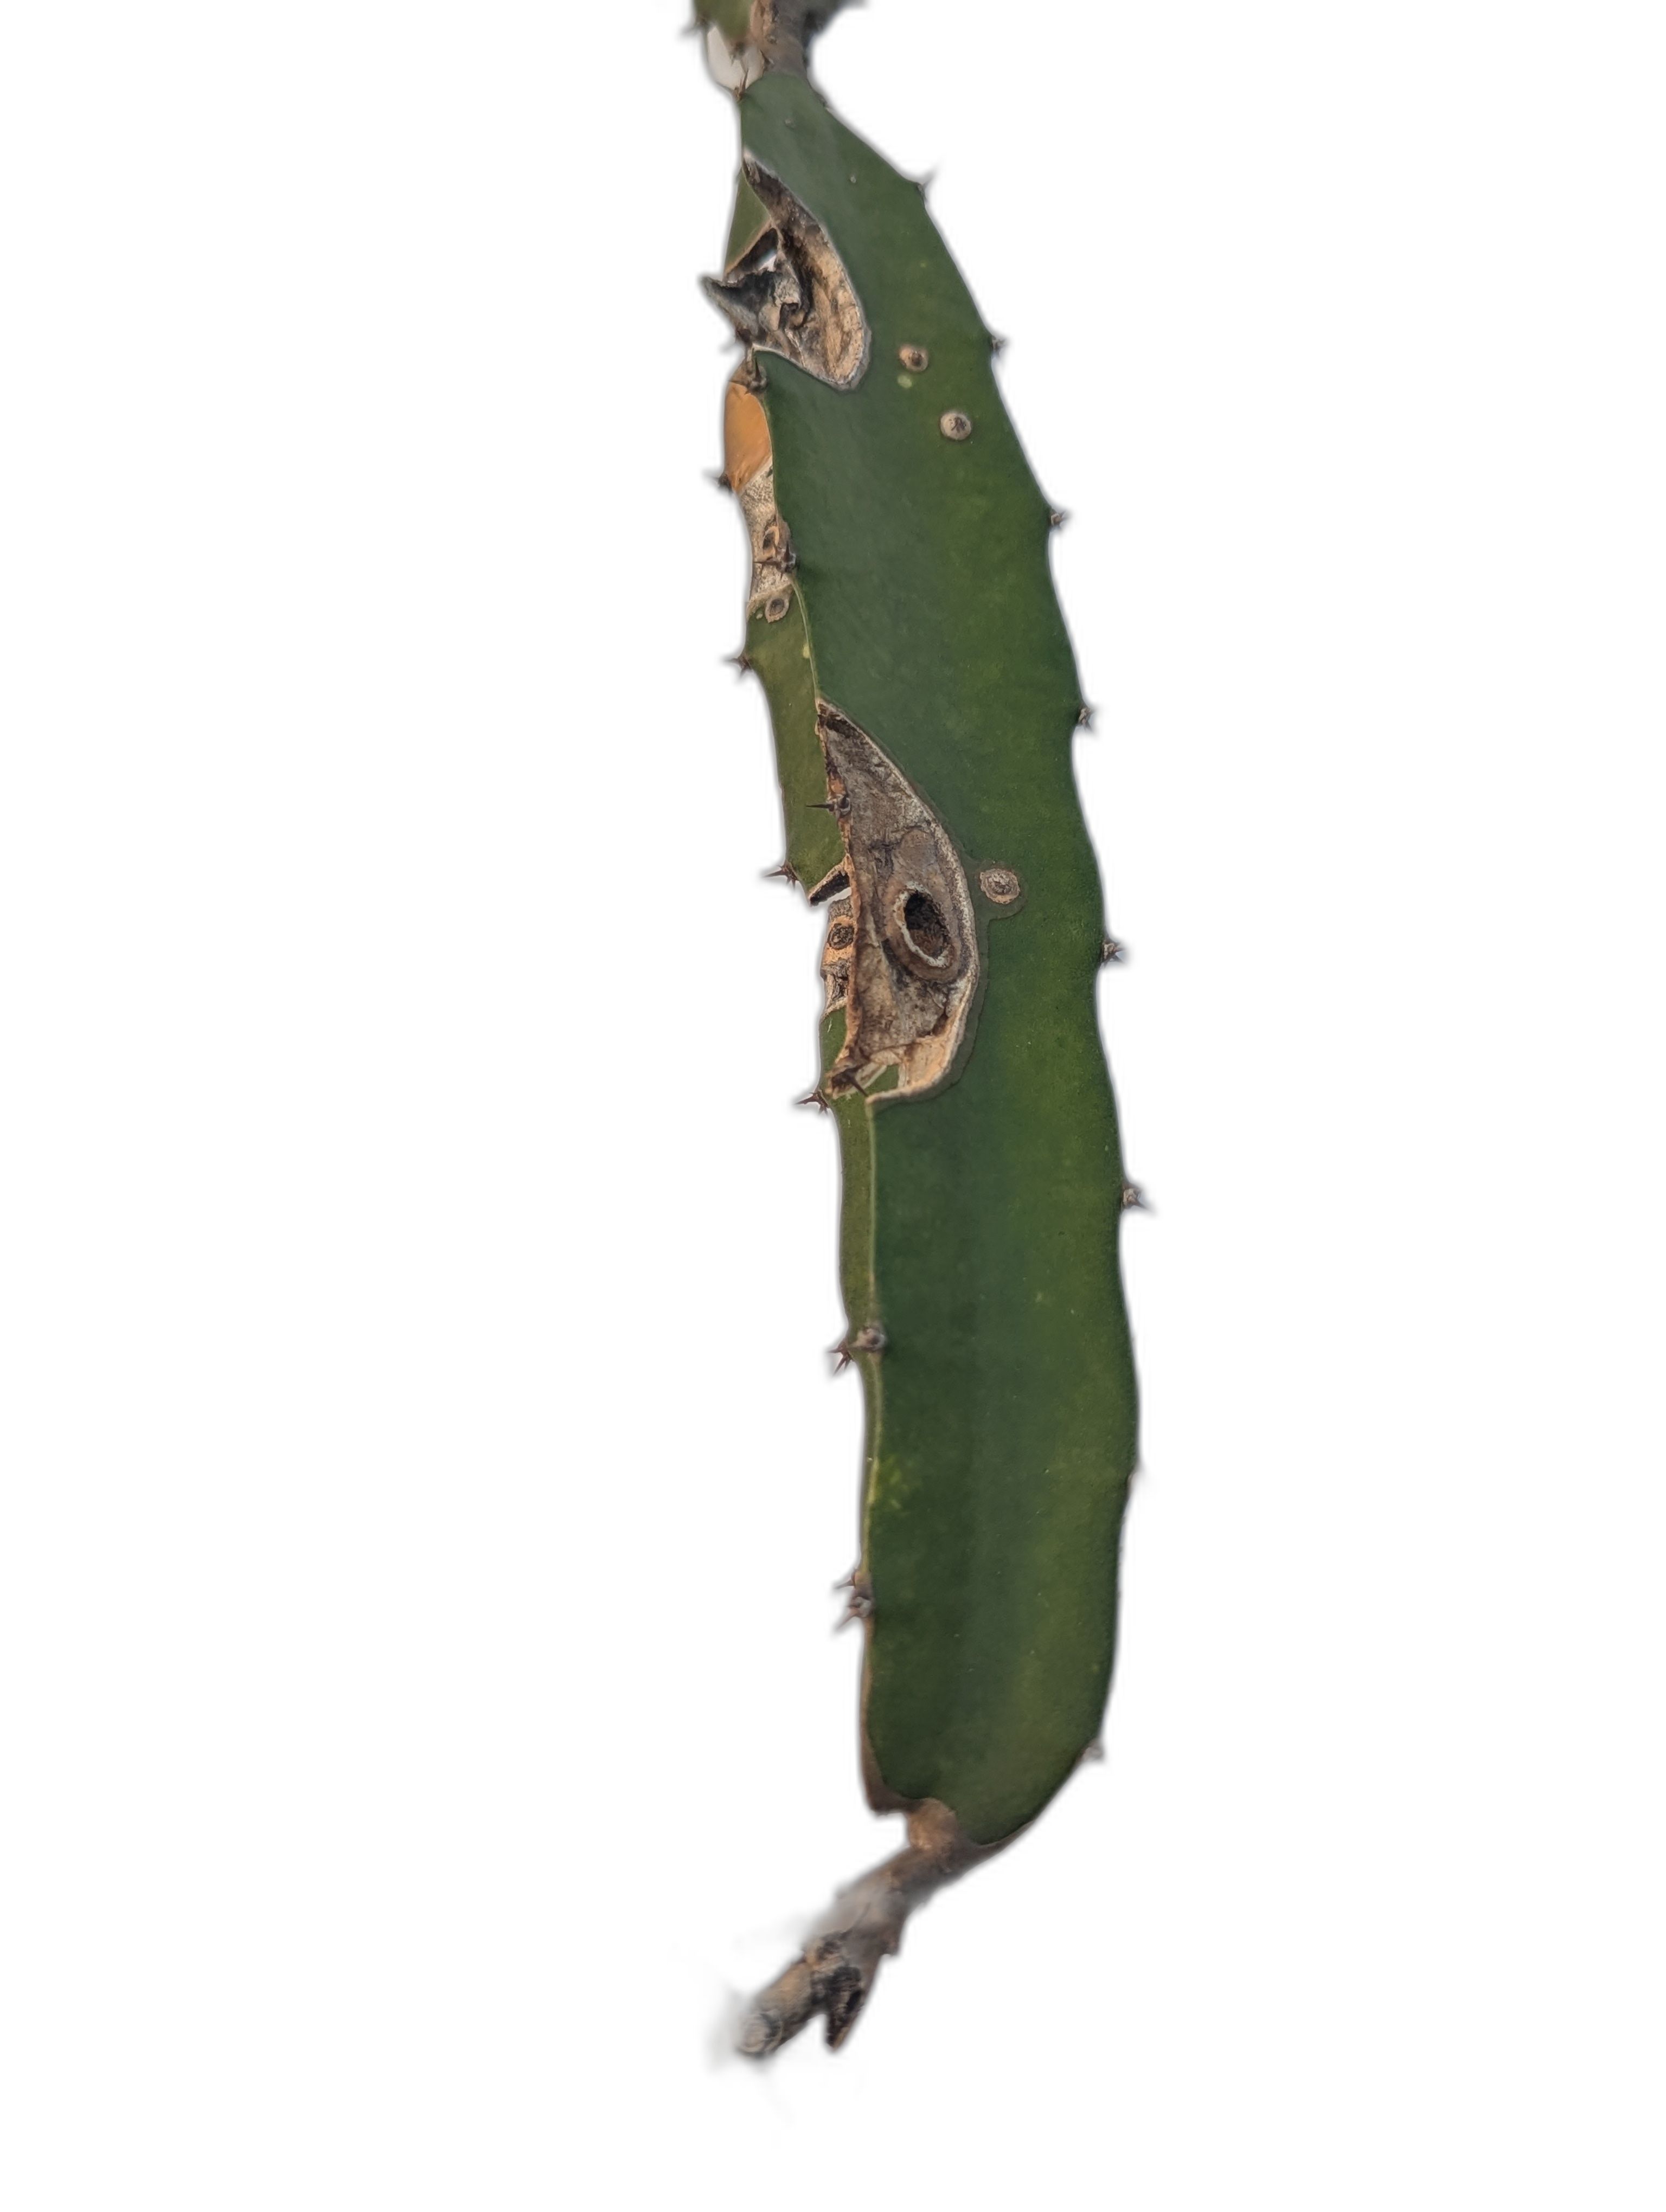
Label: Bad leaf